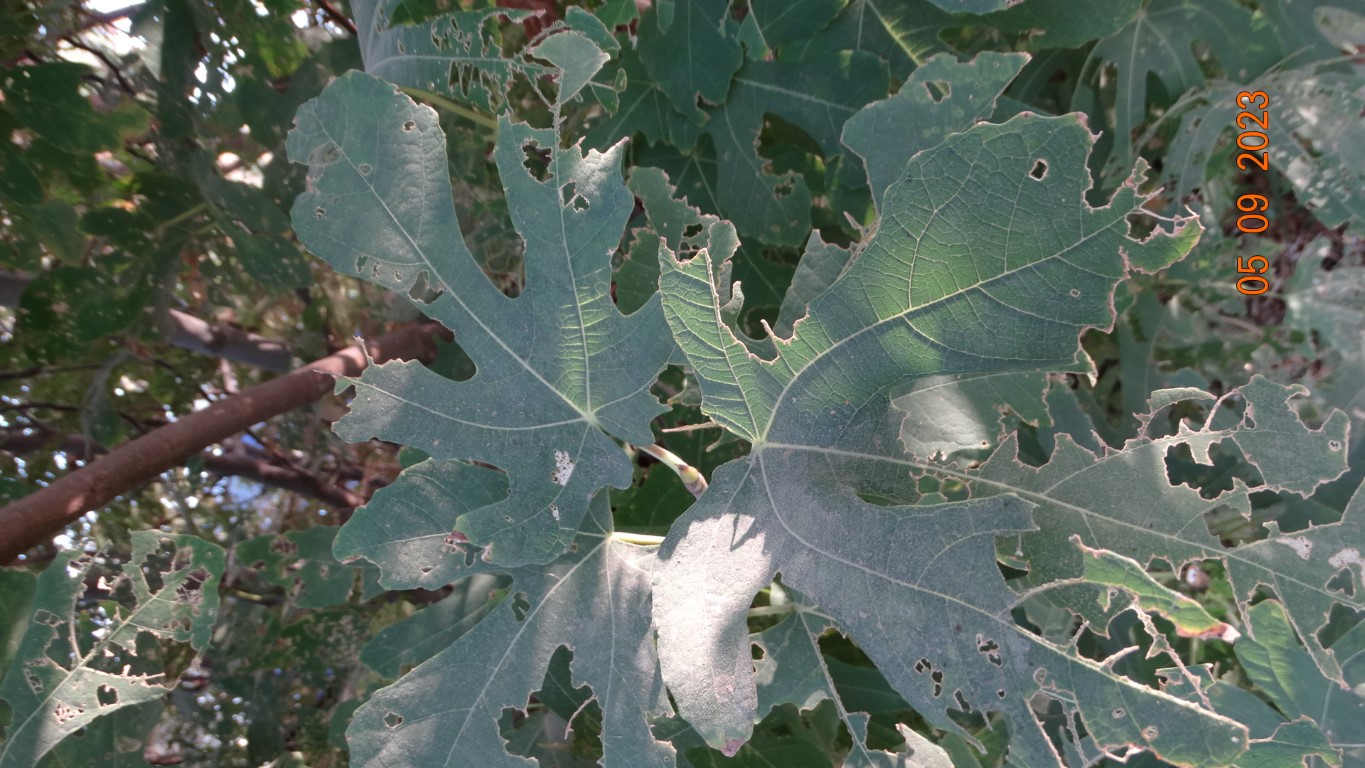
Label: infected